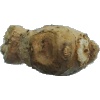
Label: Ginger Root 1